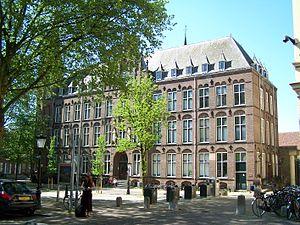
L'Utrechts Conservatorium est une École supérieure de musique située à Utrecht aux Pays-Bas et une unité de l'école d'art d'Utrecht. Le conservatoire a ouvert en 1875 et est l'un des plus anciens instituts de formation professionnelle des Pays-Bas. Depuis 1971, le conservatoire est situé dans l'ancienne salle de concert « Gebouw voor Kunsten en Wetenschappen » et dans l'ancien hôpital saint Joannes de Deo, les deux situés dans la même rue. En dehors de ces deux bâtiments, la Nederlandse Beiaardschool, est à Amersfoort, et est une unité de l'école.
Janno den Engelsman est un organiste et carillonneur néerlandais.